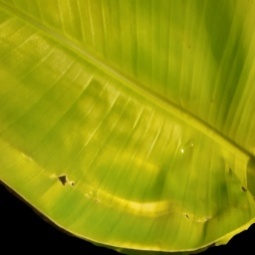
Label: Calcium